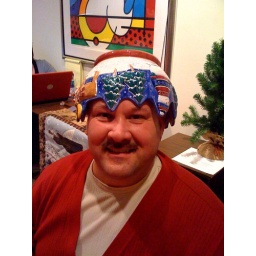
Tim Runyan found an interesting use for the snowman ceramic bowl he won in the white elephant raffle.